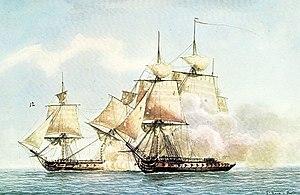
L’Amazone est une frégate de 12 de la marine royale française de la classe Iphigénie, équipée de 26 ou 32 canons, lancée à Saint-Malo en 1778. Elle participe à la guerre d'indépendance des États-Unis. Le 7 octobre 1779, devant Savannah, sous le commandement de Jean-François de La Pérouse, elle capture la frégate britannique Ariel qui continuera la guerre sous le pavillon français, puis américain.